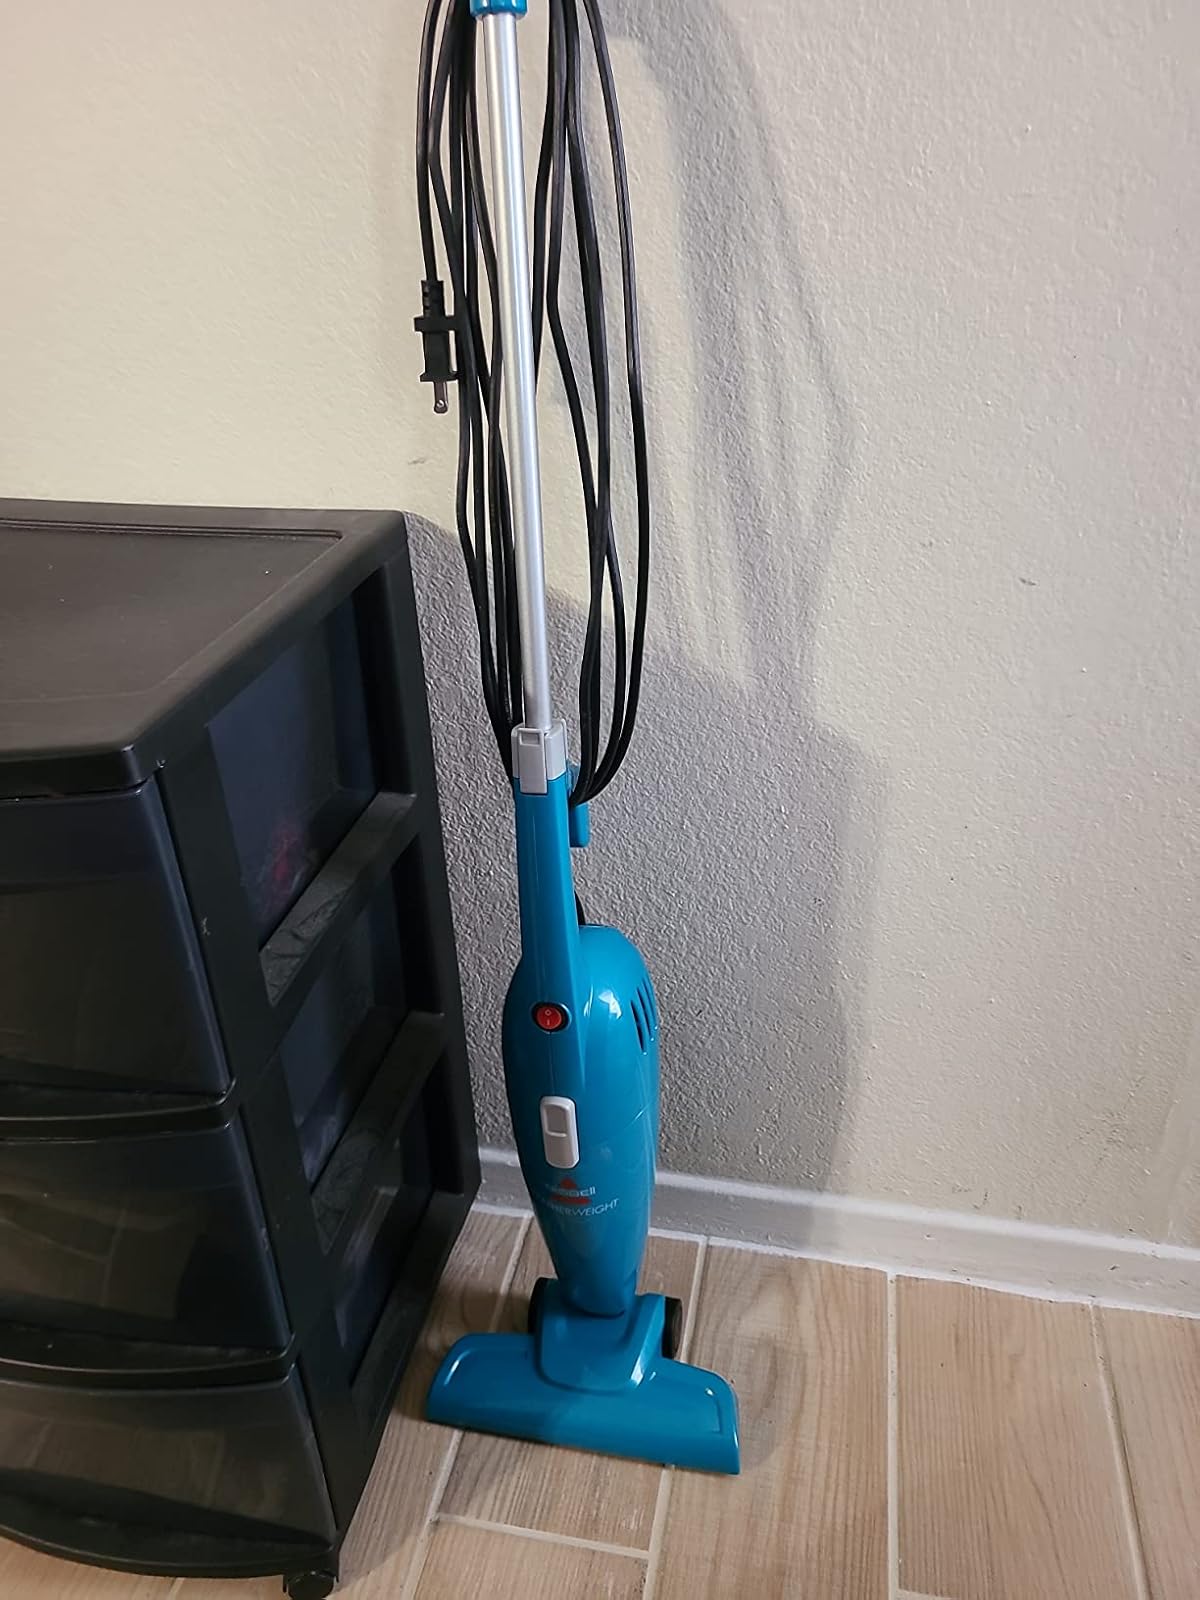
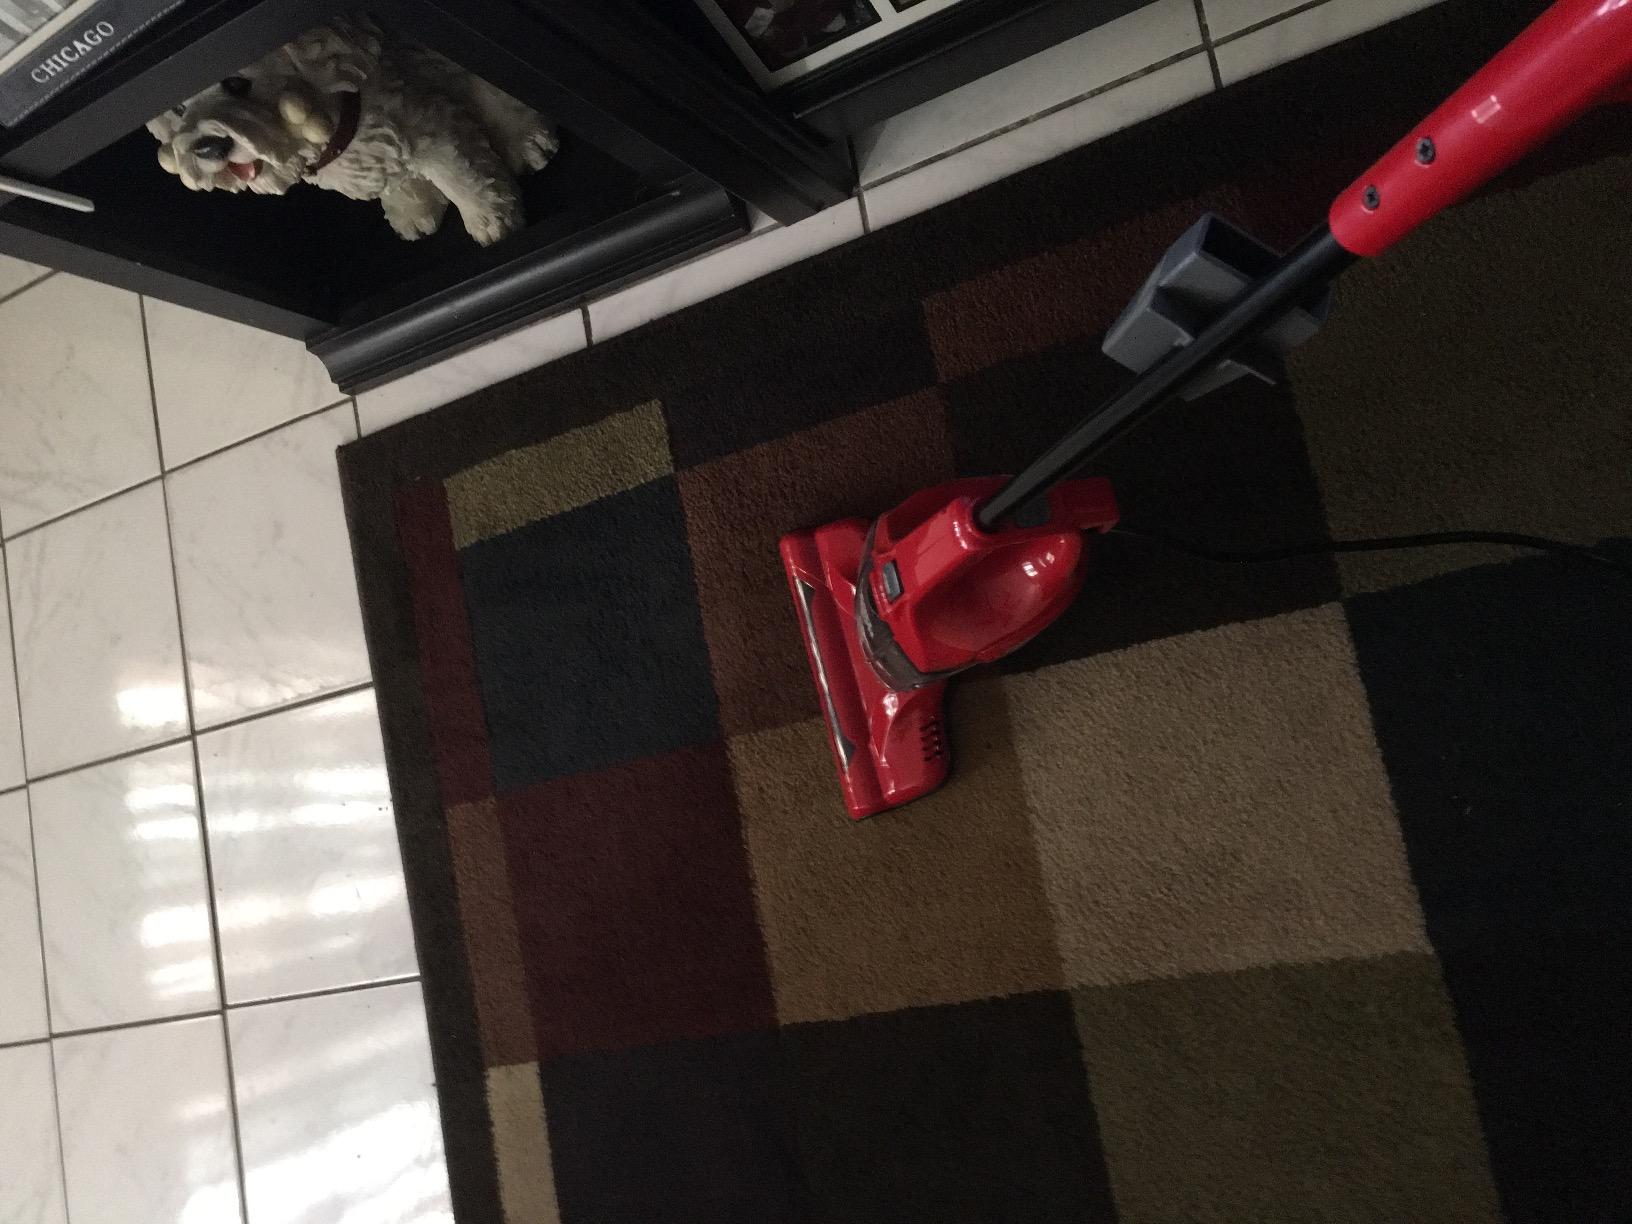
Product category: items_vacuum
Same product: no